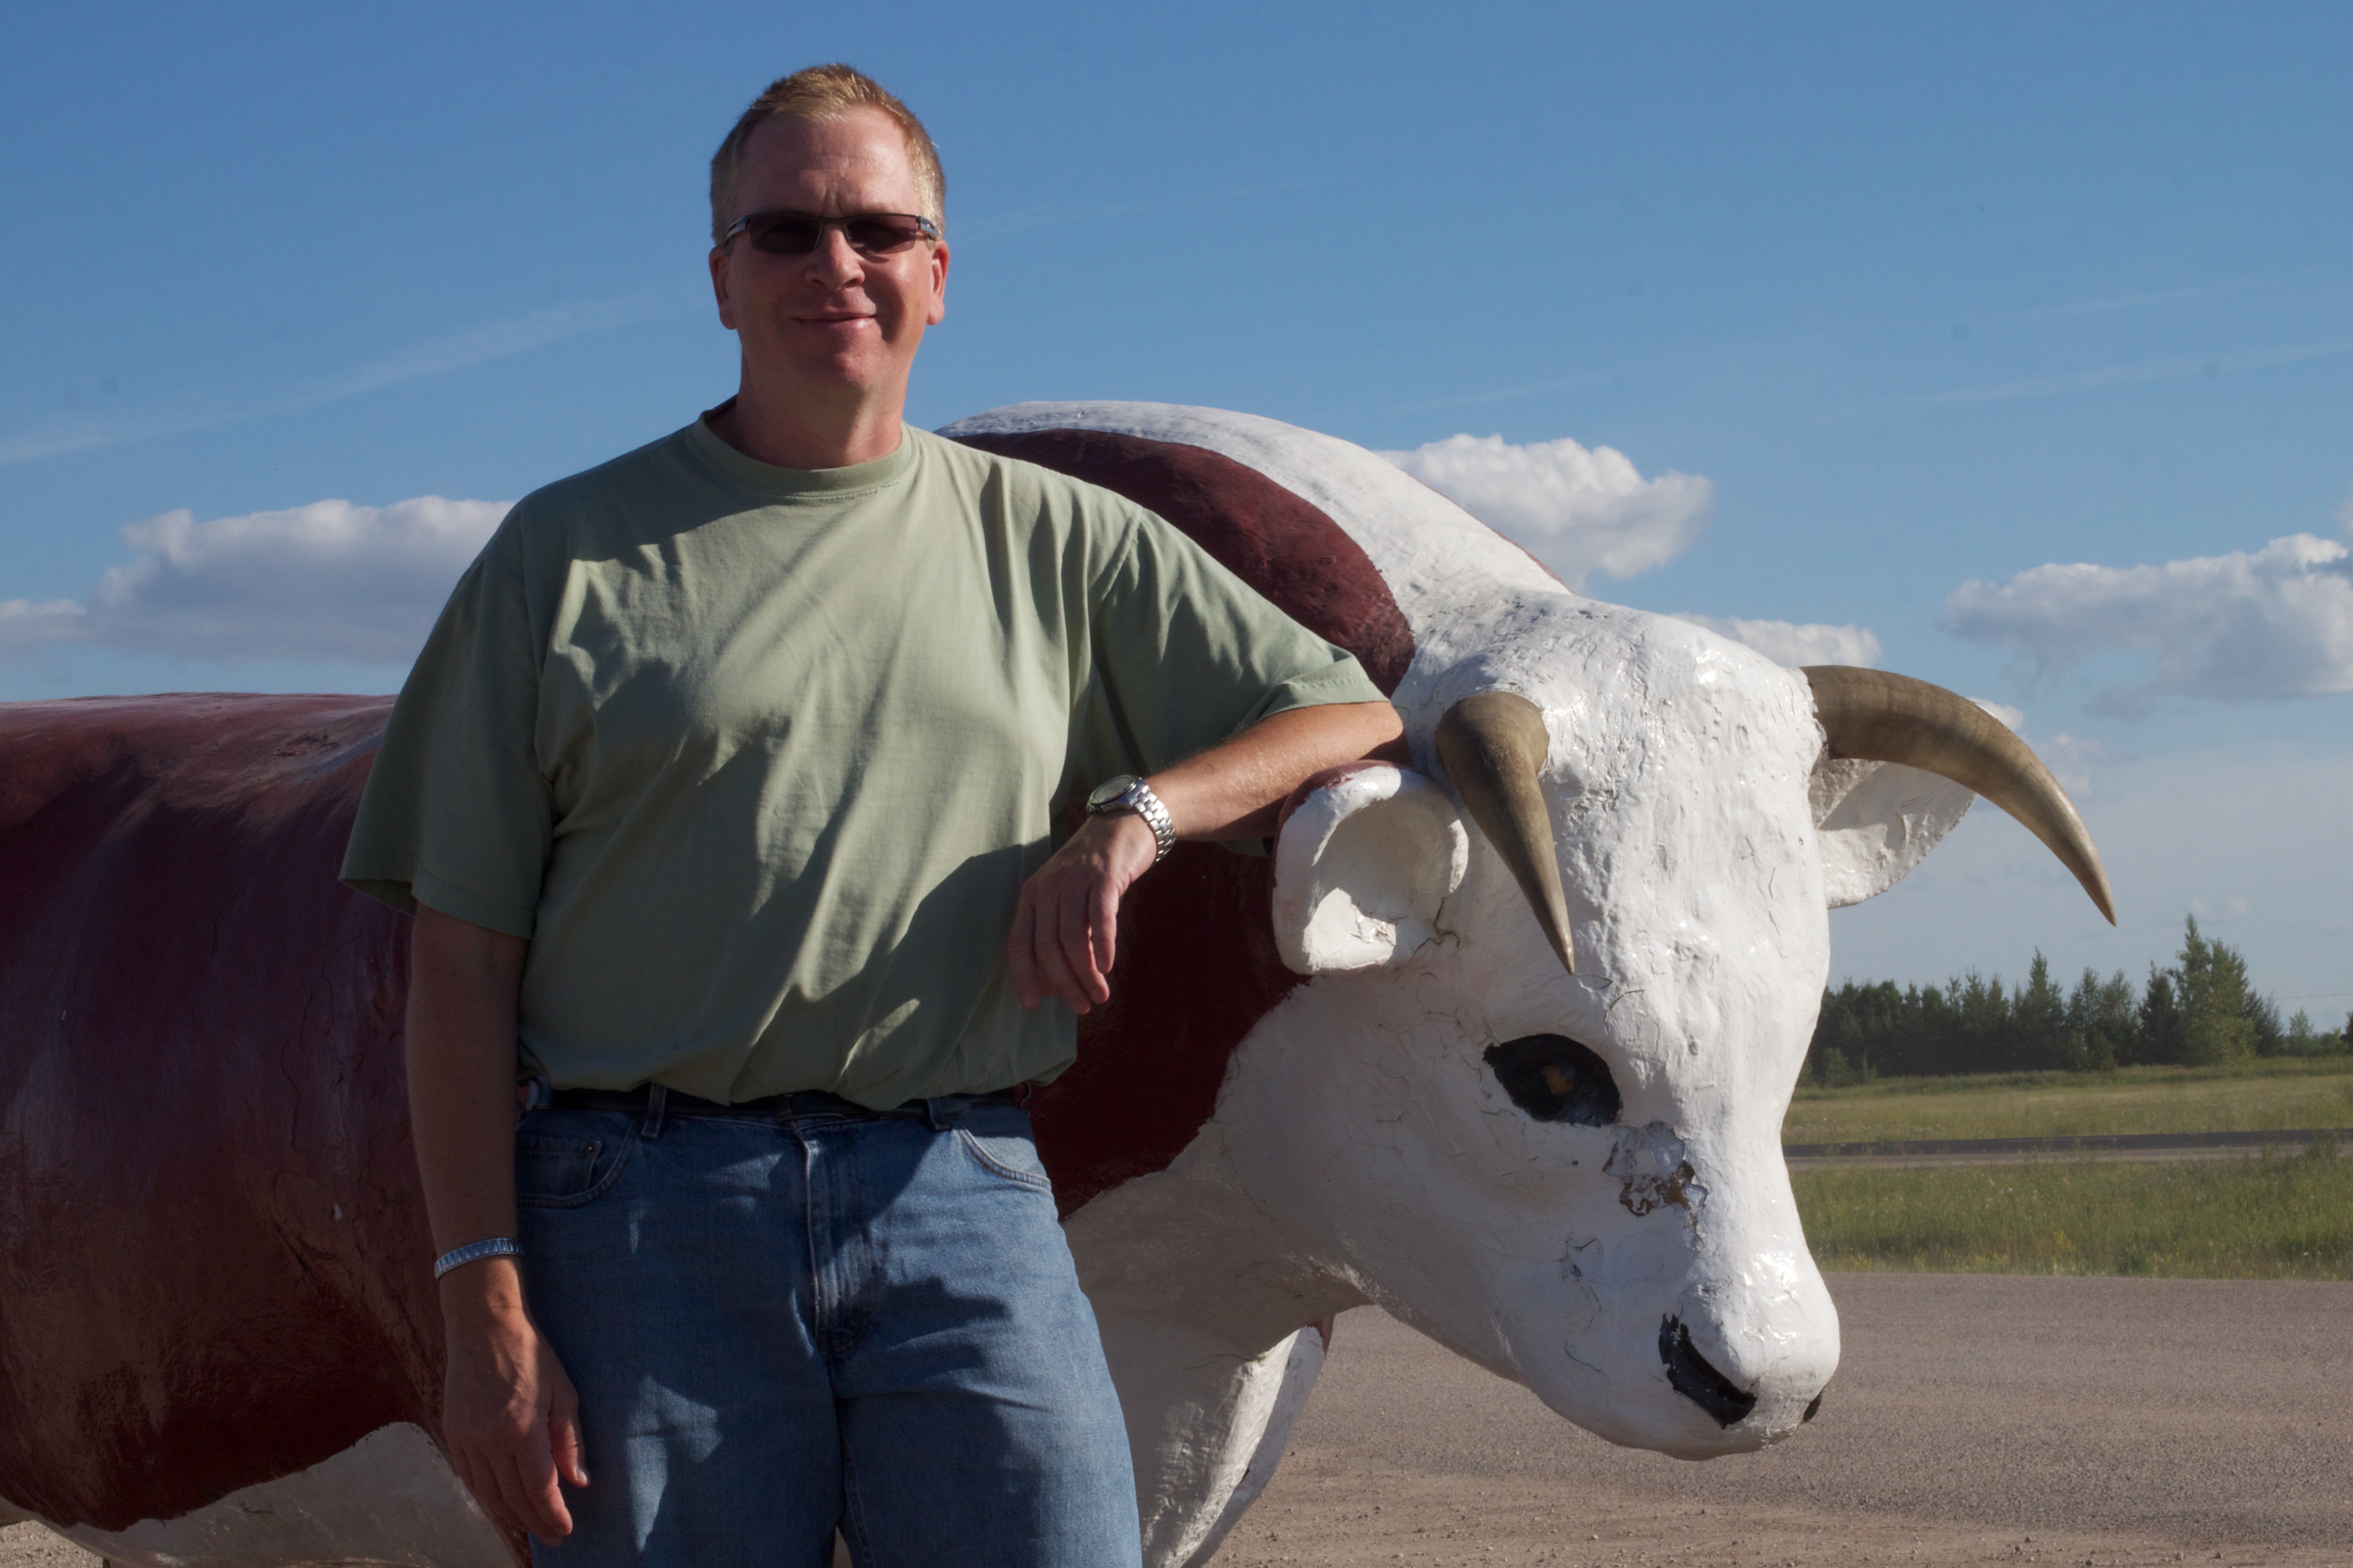
vacation, mammal, bull, sports, odyssey, cattle like mammal, animal sports